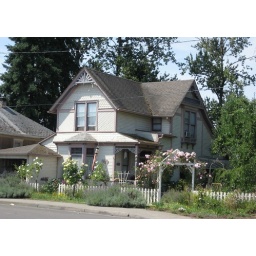
house by boat launch